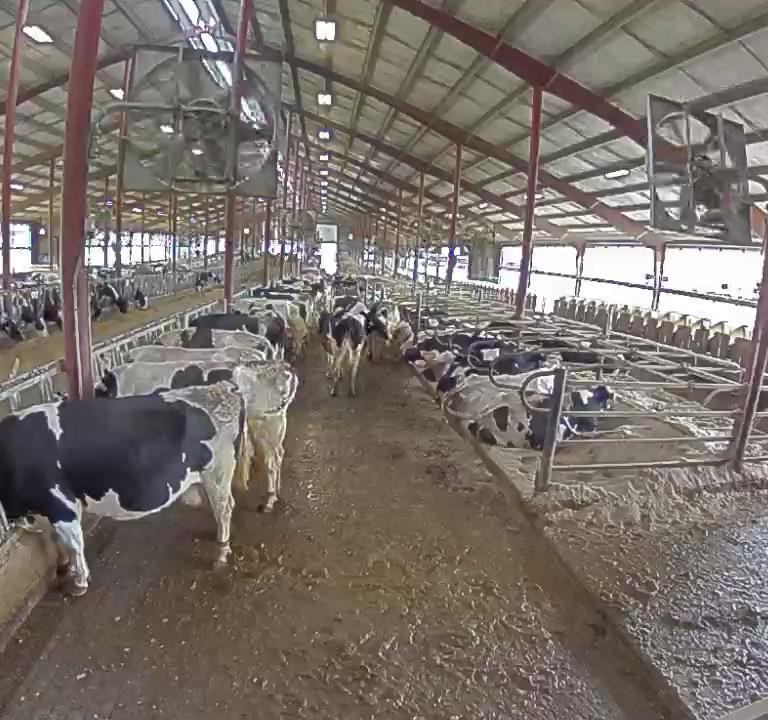
Number of cows: 10